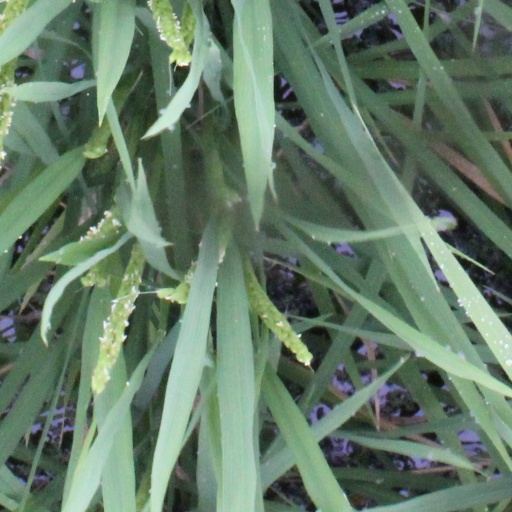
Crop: rice